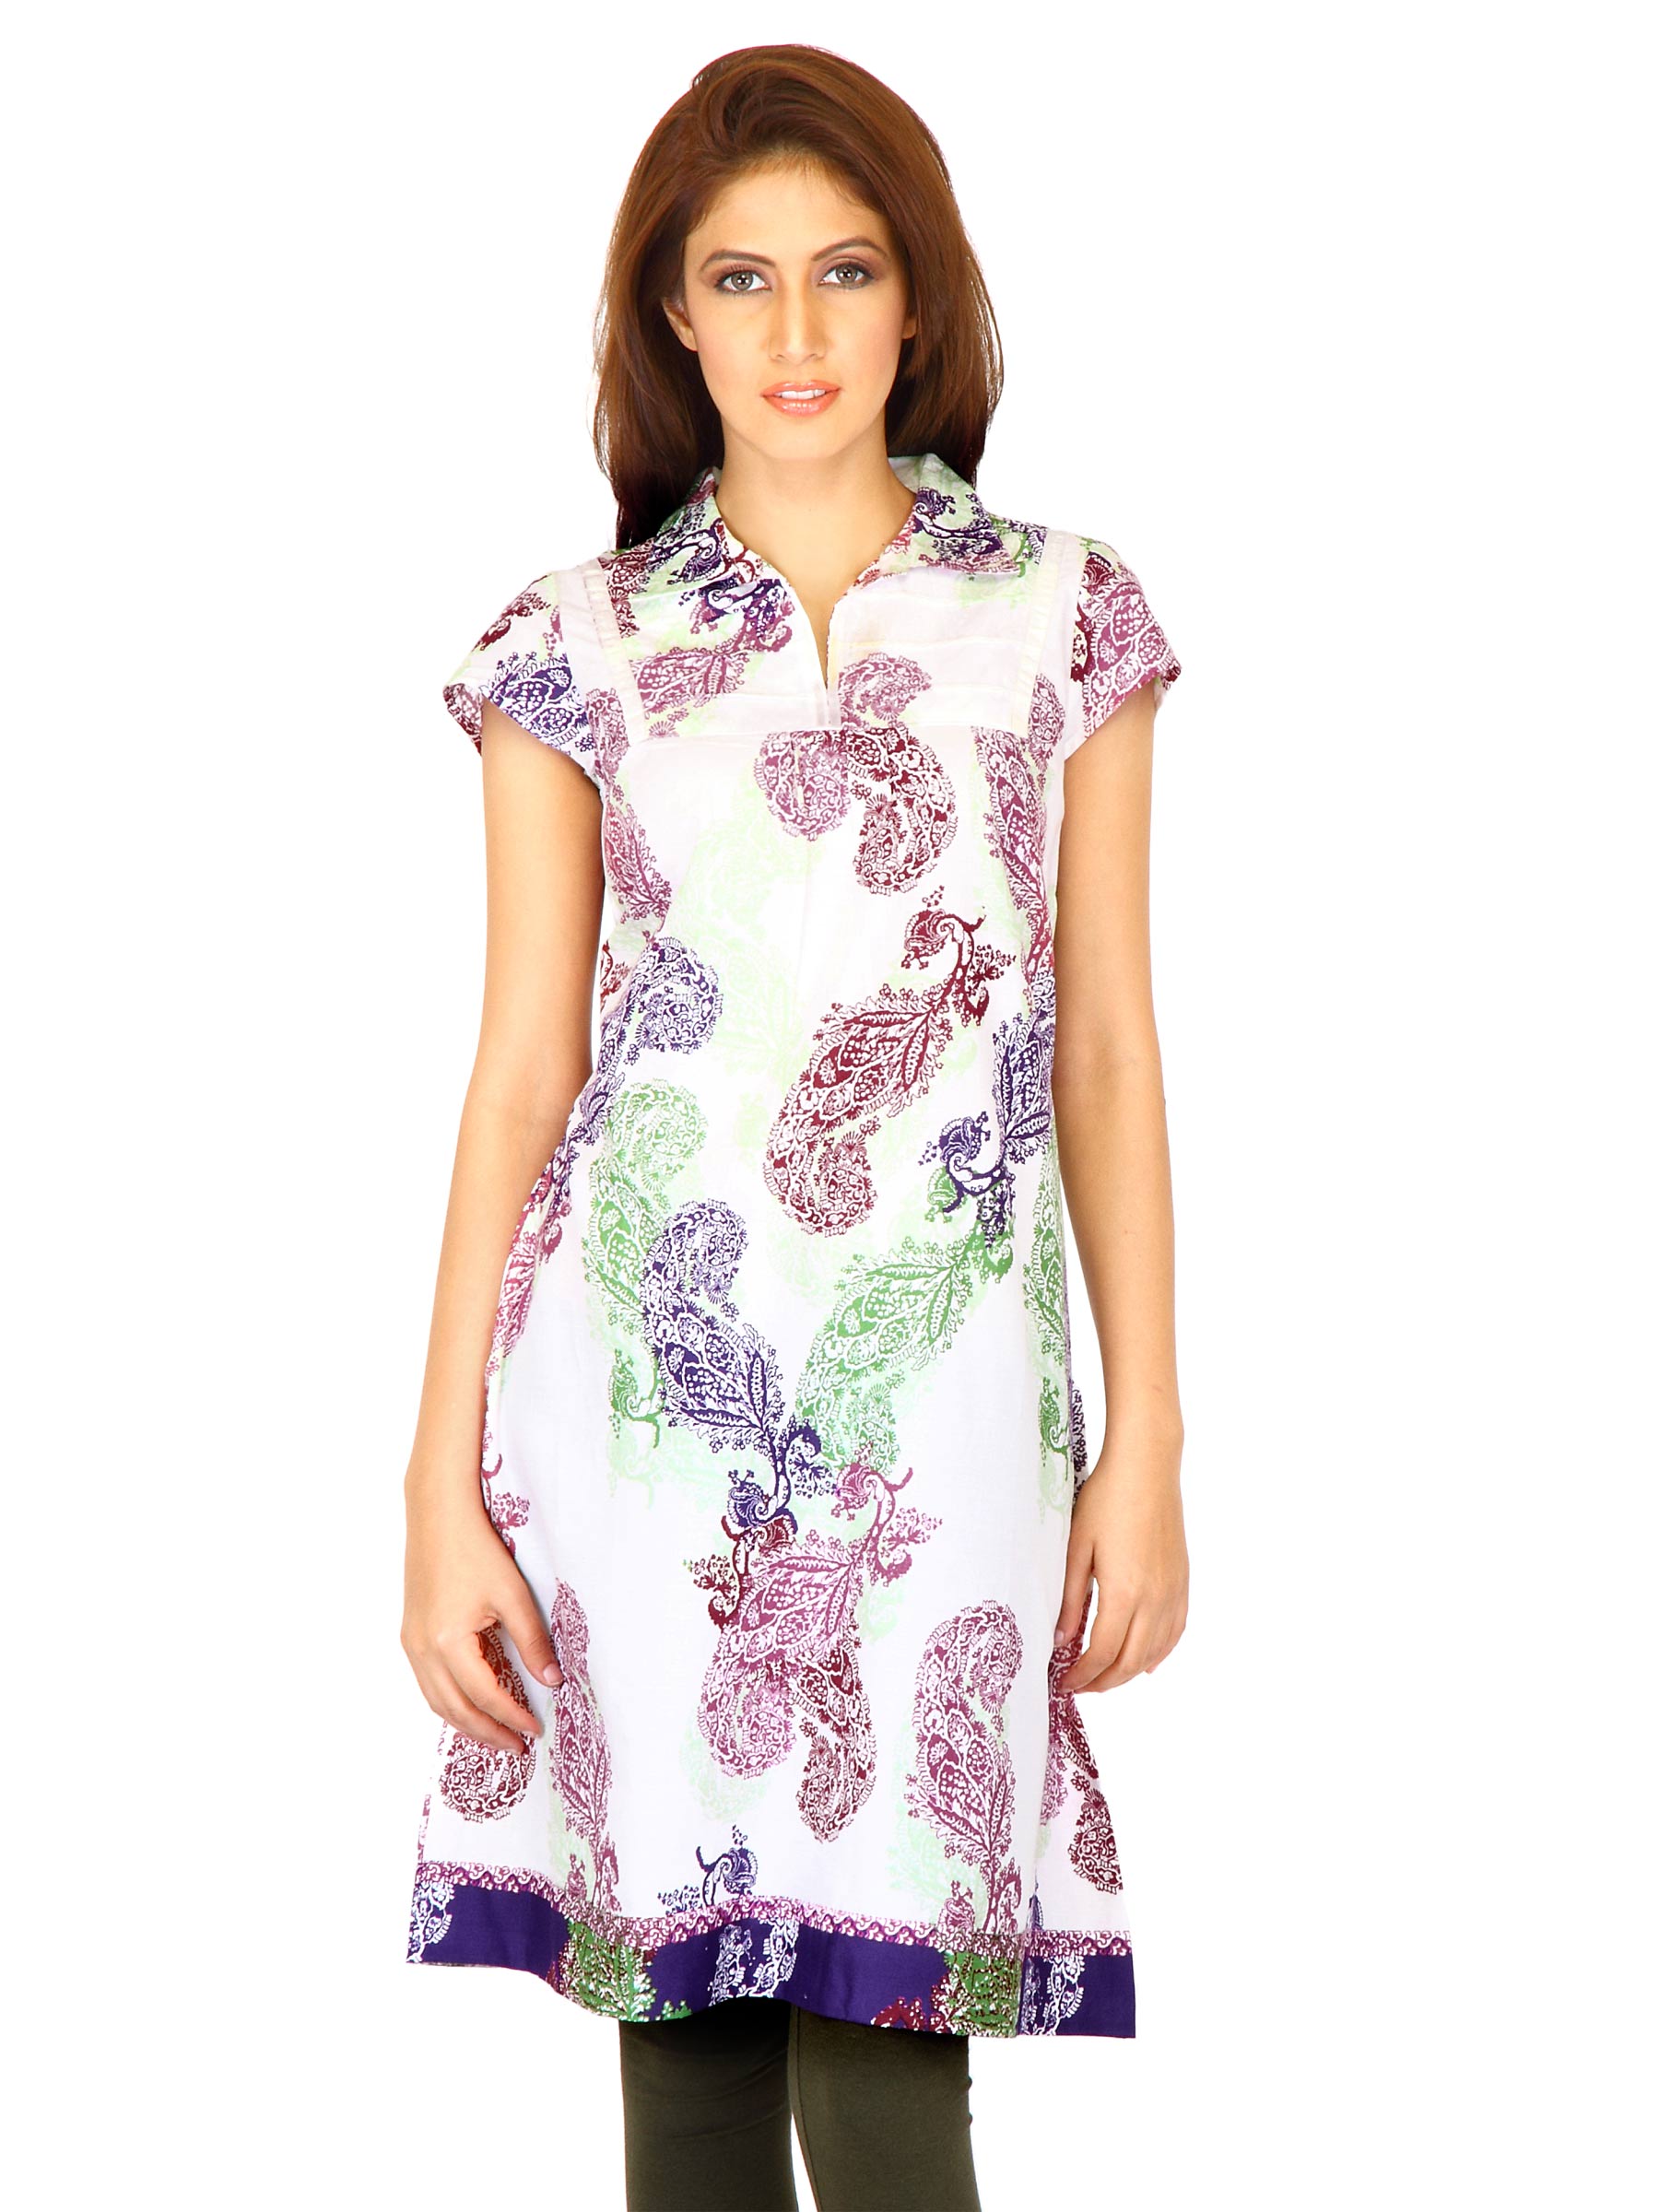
W Women Printed White Kurtas
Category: Apparel / Topwear / Kurtas
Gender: Women
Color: White
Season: Summer 2011
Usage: Ethnic